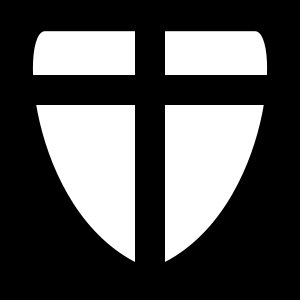
Den Tyske Orden
Den Tyske Ordens våben.
Den Tyske Orden eller Sankt Marias Hospitalsbrødre var en hospitalsorden, stiftet i 1190. Ordensbrødrene skulle tage sig af pilgrimme og sårede i Det hellige land under korsfarertiden. Den blev snart omdannet til en ridder- og præsteorden, som med tiden fik Østeuropa som sit vigtigste virkefelt. Medlemmerne aflagde ordensløfter.